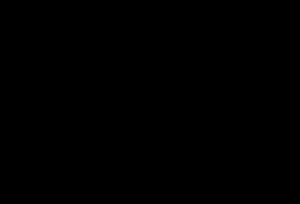
Azithromycin
Kemisk struktur af azithromycin.
Azithromycin er et udbredt makrolidantibiotikum, der bruges til behandling af bakterielle infektioner. Azithromycin anvendes bl.a. til behandling af halsbetændelse, lungebetændelse, tyfus, bihulebetændelse og mellemørebetændelse. Derudover er azithromycin det foretrukne antiobiotikum til behandling af sygdomme forårsaget af bakterieslægterne Chlamydia og Chlamydophila. Eksempelvis fører infektion med bakterien Chlamydia trachomatis til kønssygdommen klamydia, som kan resultere i urinrørsbetændelse og livmoderhalsbetændelse.